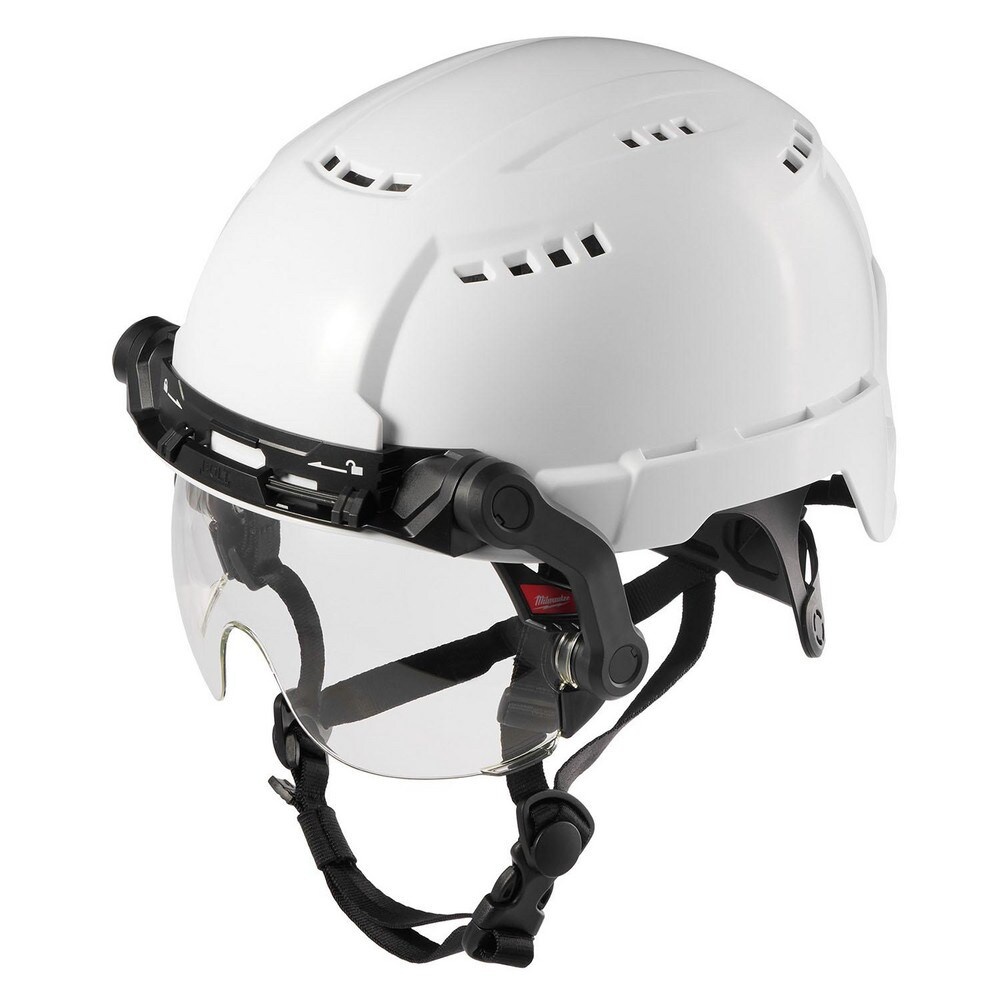
Face Shield Windows & Screens: Visor
Brand: Milwaukee Tool
Item #: 99702946 Brand: Milwaukee Tool Model #: 48-73-1411 Product Specifications Product Type Visor Material Polycarbonate Lens Shade 5 Window Height (Decimal Inch) 5.0000 Window Width (Inch) 8.5 Application BOLT™ Front Mount Features Best Fit. Easy Headlamp Use; More Comfortable Pivoting Visor Angle; Raise & Lower with Headlamp Mounted; Lasting Fog-Free Interior Coating Standards ANSI Z87.1+ For Use With Milwaukee Safety Helmets & Hard Hats UNSPSC Code 46181707 Country of Origin Taiwan
Category: Business & Industrial > Work Safety Protective Gear > Welding Helmets